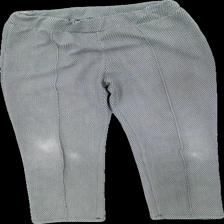
View: front
Type: Trousers
Category: Ladies
Brand: Missing
Colors: White, Black
Material: 100% polyester
Pattern: Checkered print
Cut: Regular
Season: All
Stains: Major
Damage: fläck
Damage location: middle left
Damage 2: fläck
Damage 2 location: middle right
Damage 3 location: middle right
Price range: <50
Recommended usage: Export
Description: rutiga byxor med fläckar på knän och bak